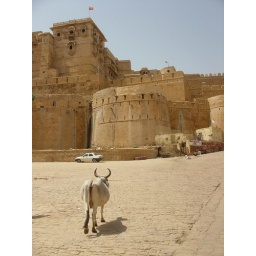
A golden city lost in an ocean of sand. Close to Pakistan